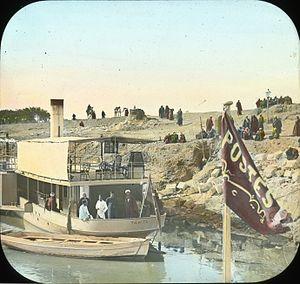
Il s'agit des opérateurs postaux nationaux des pays souverains pour la plupart membres de l'Union postale universelle ou de territoires autonomes.